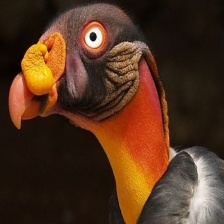
Species: KING VULTURE
Scientific name: SARCORAMPHUS PAPA
ImageNet parent category: vulture